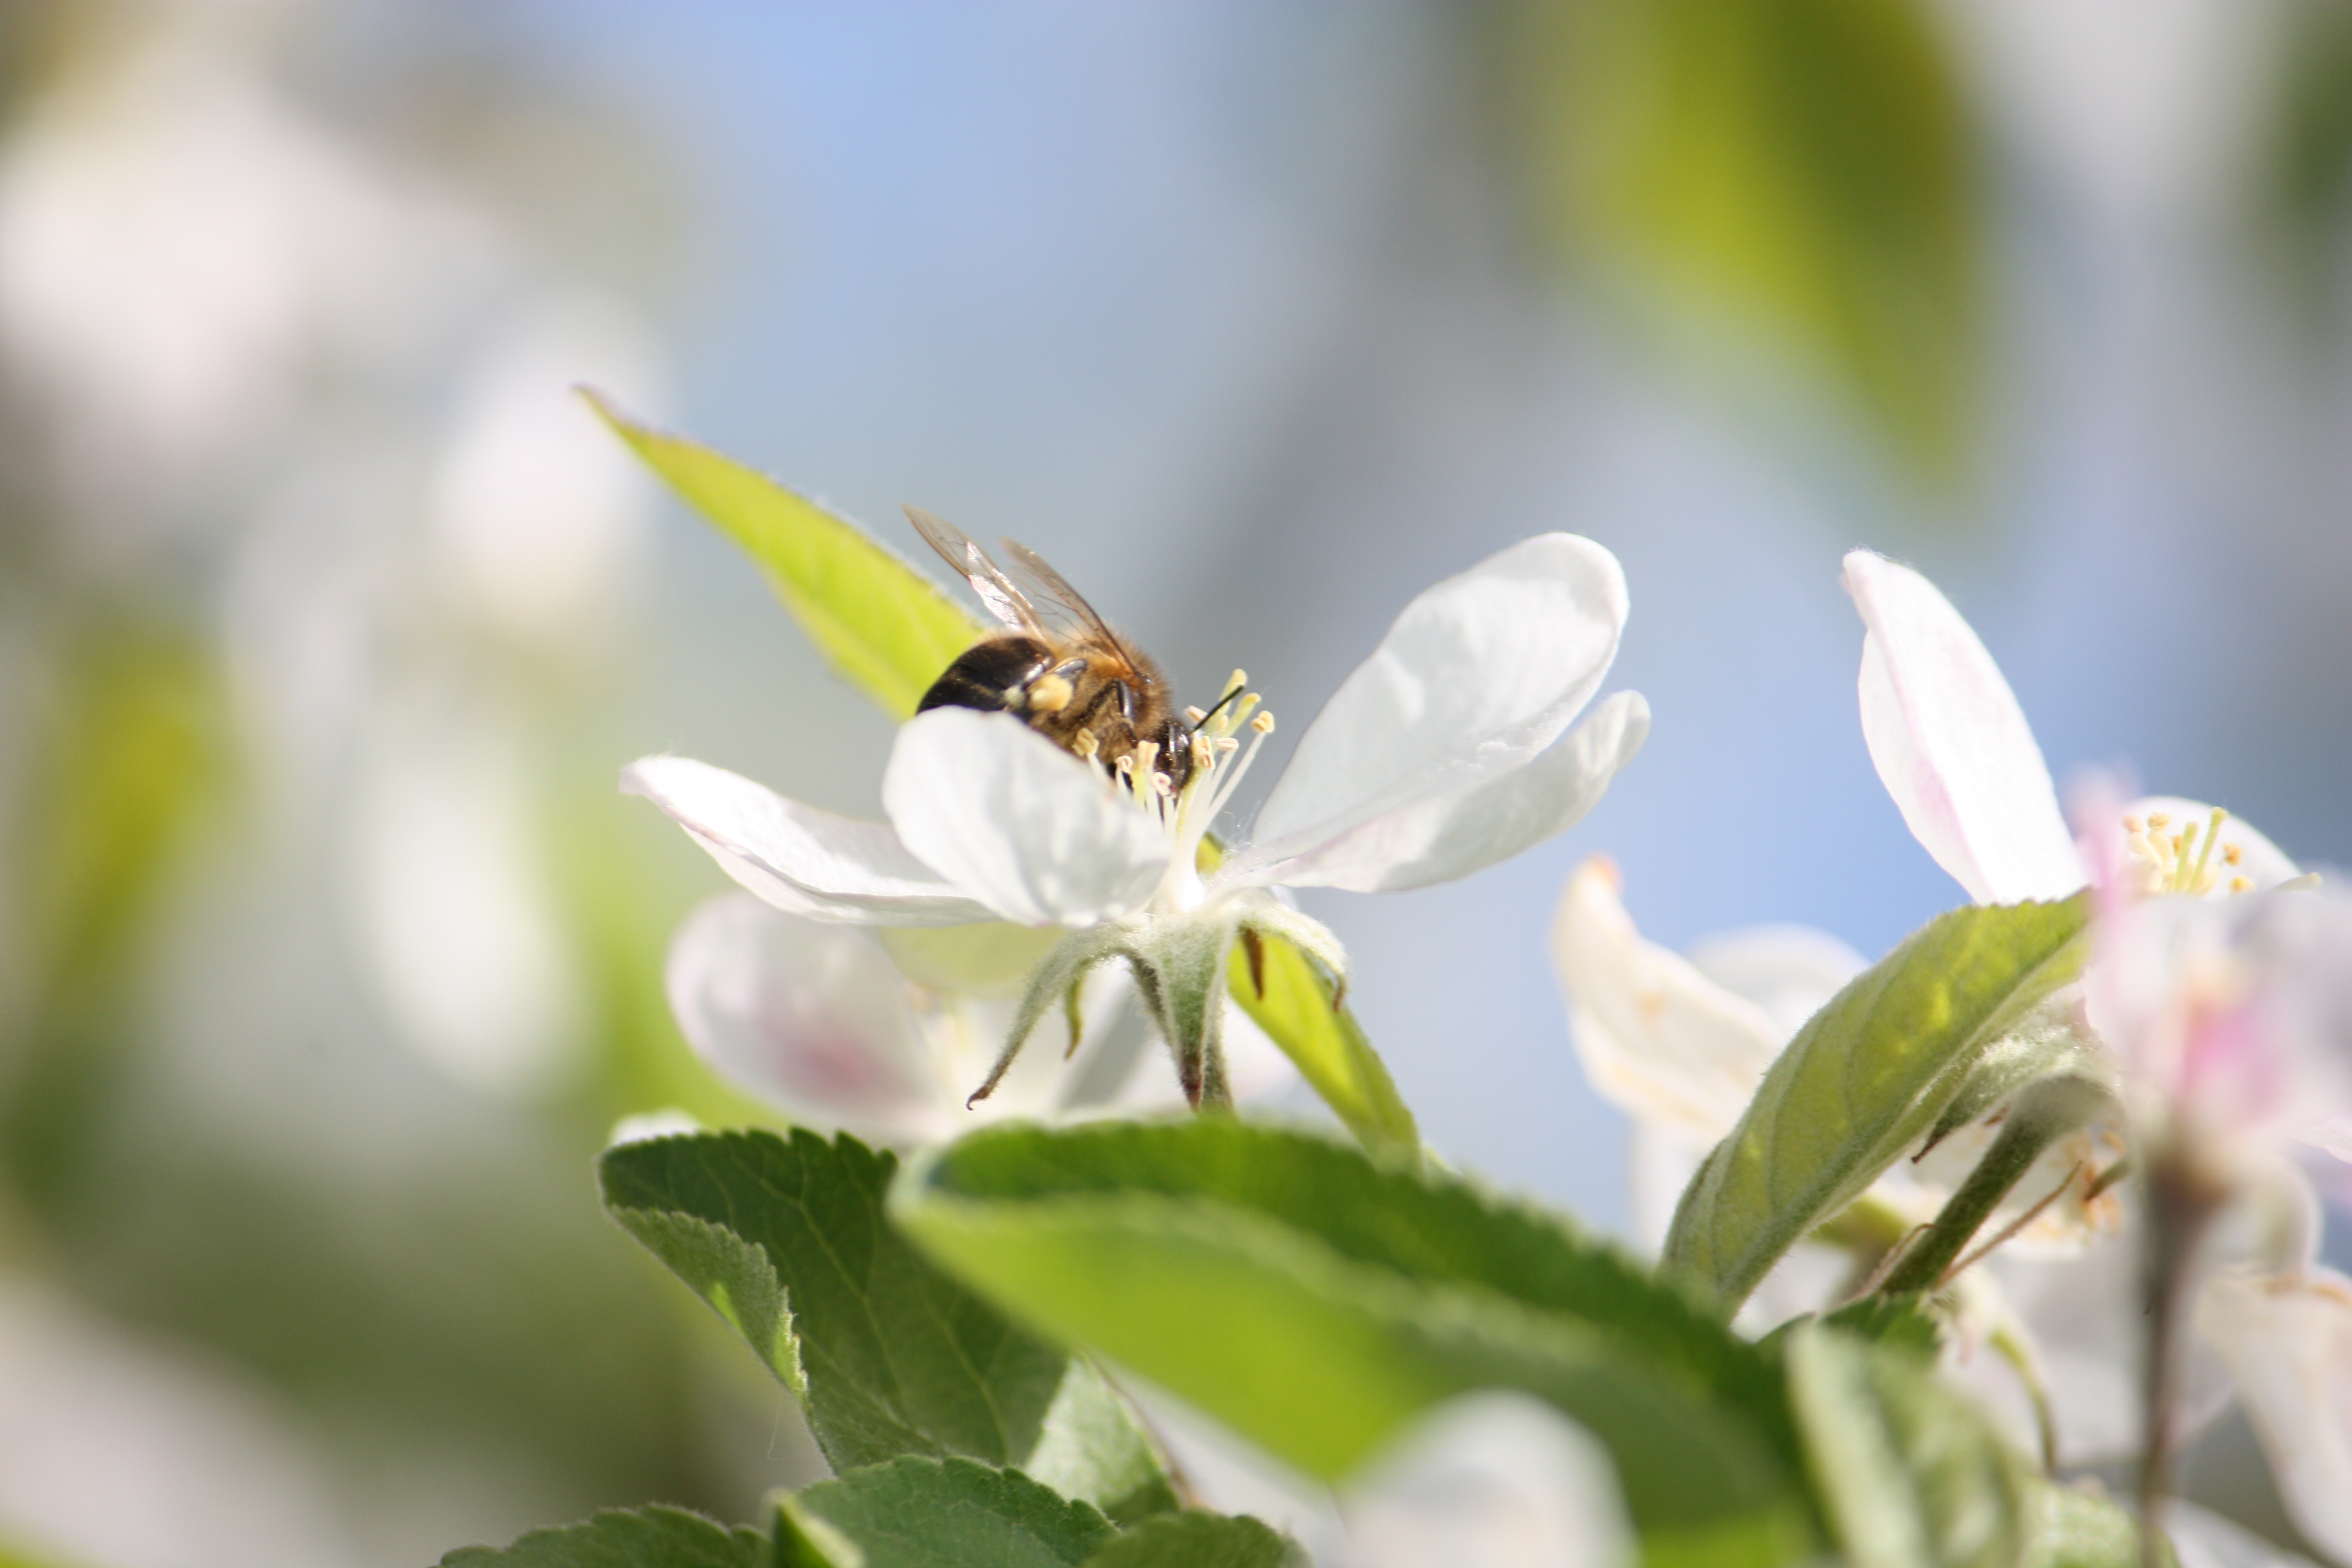
nature, blossom, plant, photography, flower, petal, wildlife, pollen, insect, botany, pollinate, flora, fauna, invertebrate, wildflower, close up, bee, insects, spring flowers, nectar, macro photography, flowering plant, honey bee, land plant, membrane winged insect